Enclosure (archaeology)

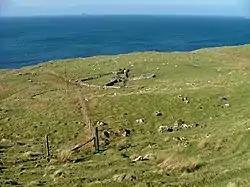
Medieval livestock enclosure at a crofting settlement, Score

Uses of archaeological enclosures for rituals date back to early Neolithic Age. Ritual sites often used roofless enclosures for dances, customs, mourning ceremonies. Sites such as the Native American Chumash sacred enclosures were positioned towards the middle of settlements and were often built for priests. Conversely, sites such as the Lismullin Henge in Ireland (520-370 B.C.) were created and positioned meteorologically to celebrate summer and winter solstices. Many archaeological enclosures that were once considered defensive and fortified are recently being understood as ritualistic after instances of skulls and other human bones have recently revealed to have been laid in deposits within enclosures — suggesting a recurring ritual, rather than war or other forms of battles.